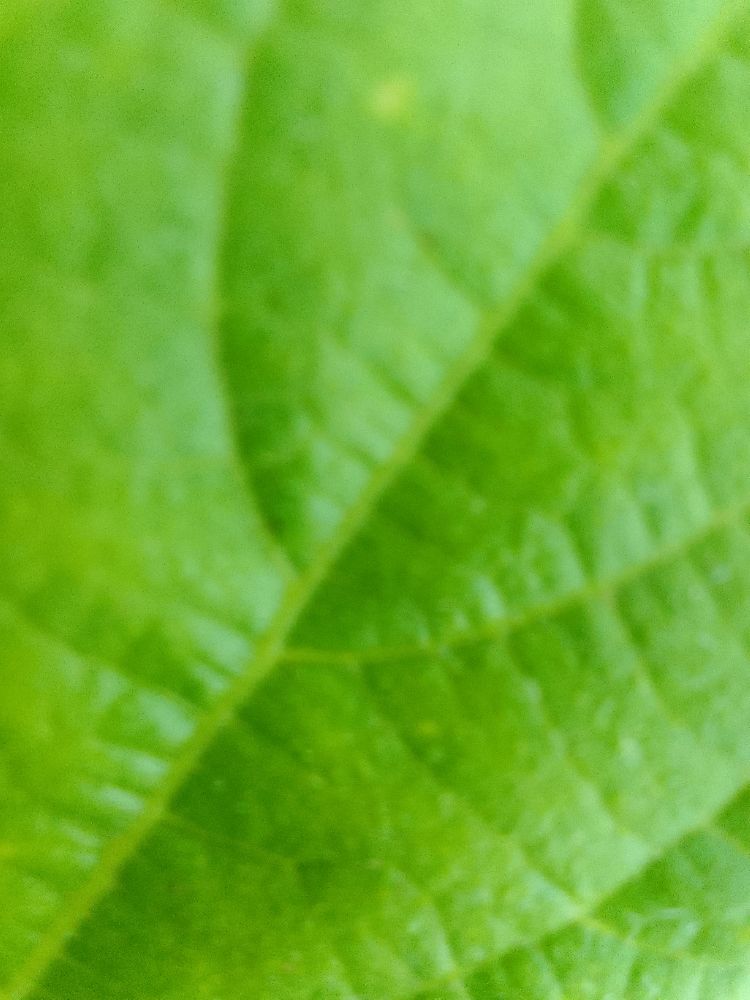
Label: healthy